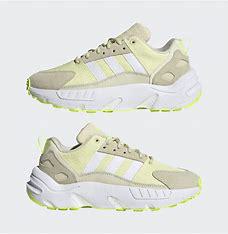
Brand: Adidas
Model: ZX 22 Boost